William MacMorine

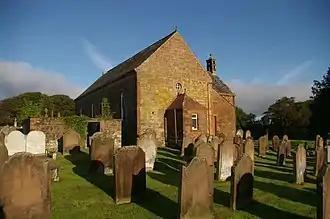
Caerlaverock Parish Church of Scotland

He was born on 7 May 1756 in the manse at Kirkpatrick Durham the son of Robert MacMorine, the parish minister. He studied divinity at the University of Edinburgh and was licensed to preach by the Presbytery of Kirkcudbright in February 1791.